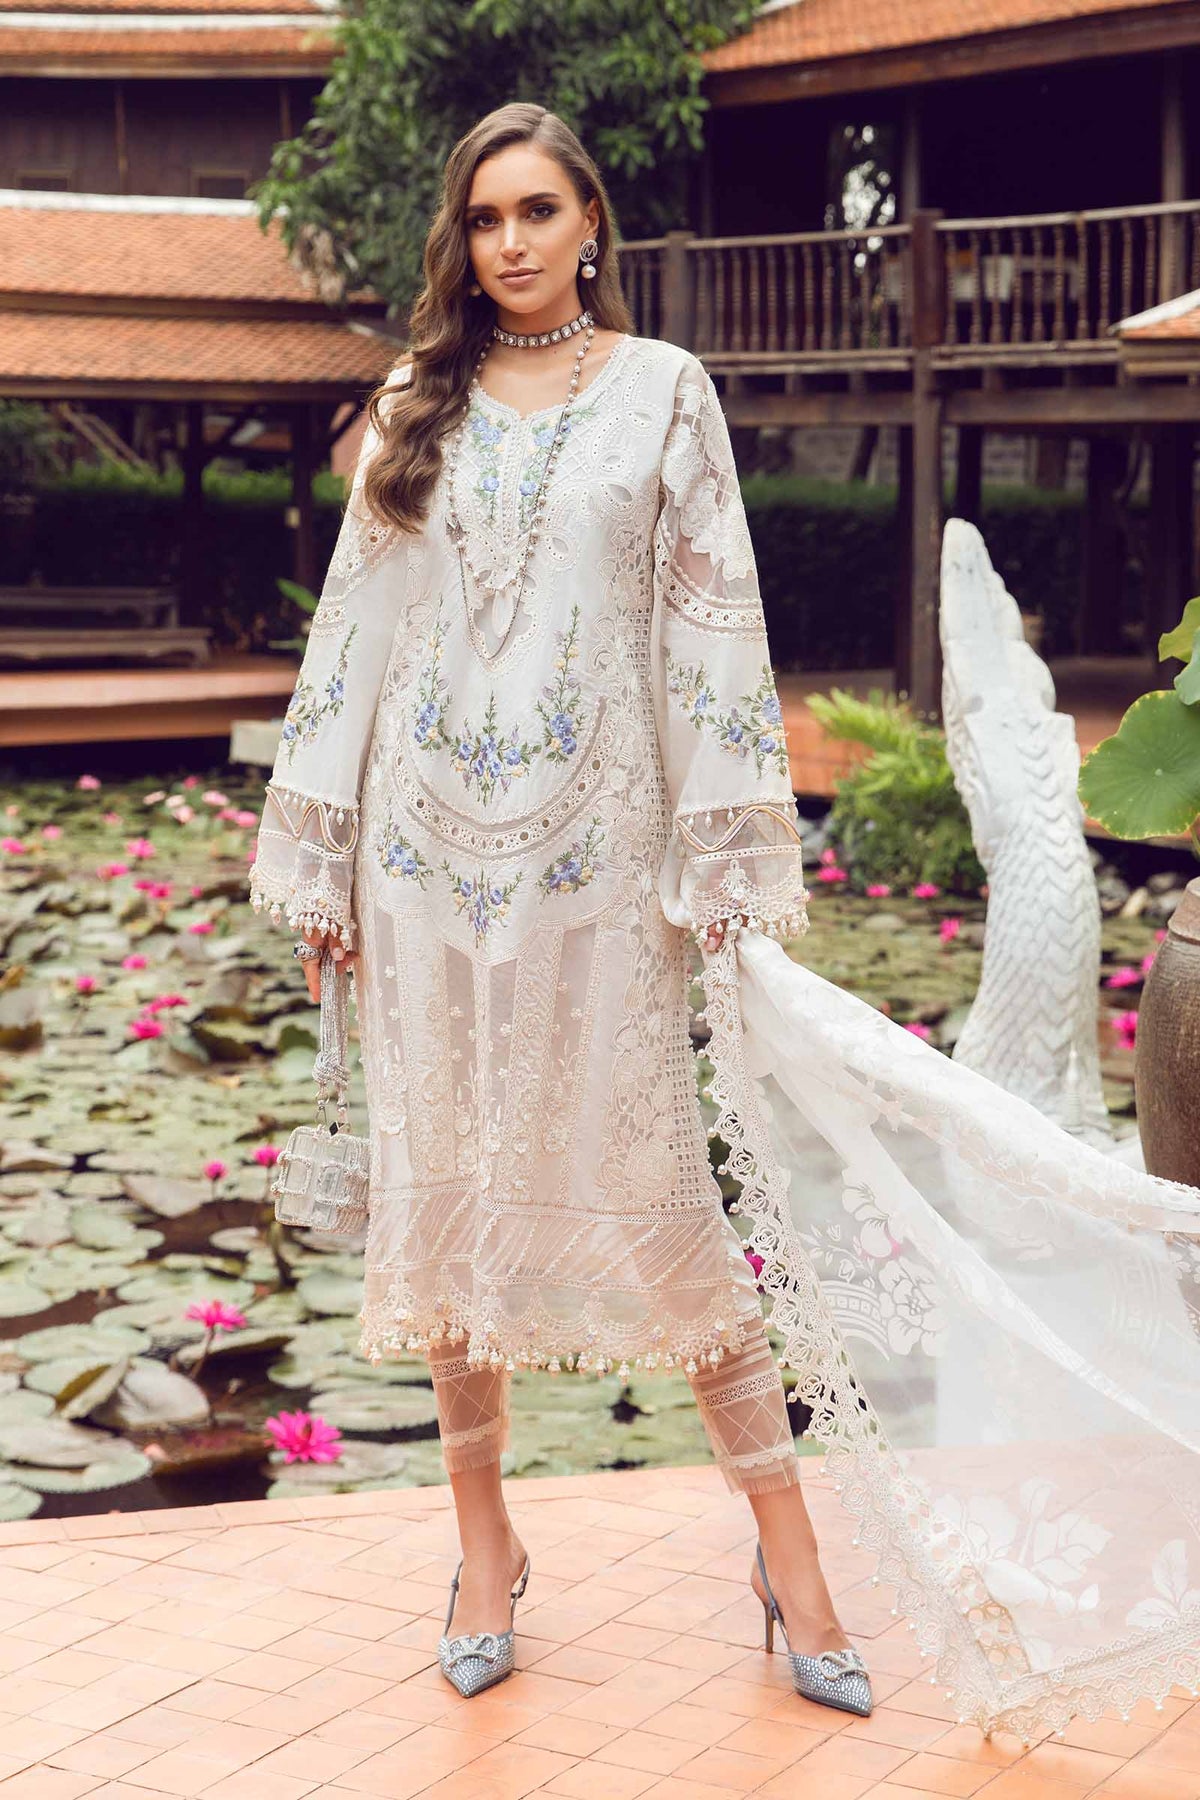
ivory embroidered chiffon suit